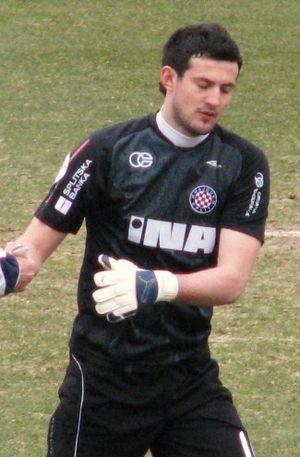
La saison 2011-2012 de l'AS Monaco voit le club évoluer en Ligue 2 pour la première fois depuis 1976/1977. Cette saison est marquée par l'arrivée au club de l'homme d'affaires russe Dmitri Rybolovlev, qui devient l'actionnaire majoritaire avec 66,67 % des parts.